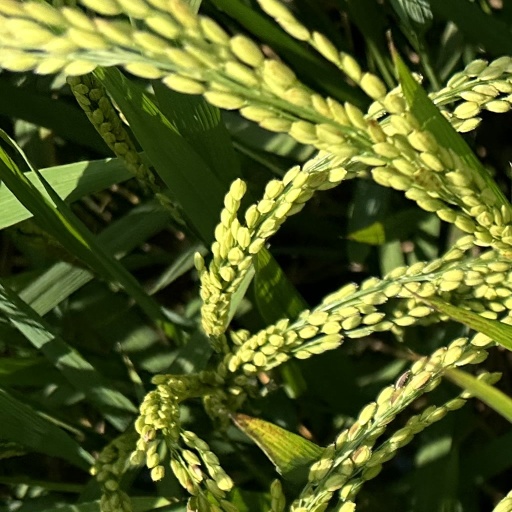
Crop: rice